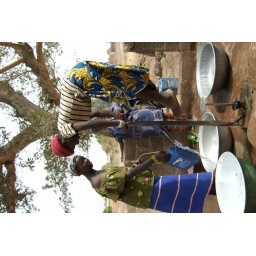
Pump where they get drinking water from 60m below ground